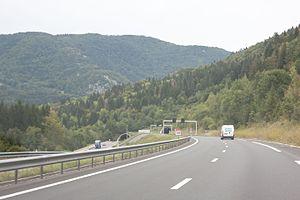
Le tunnel de Saint-Germain-de-Joux est un tunnel autoroutier français situé dans l'Ain, emprunté par l'autoroute A40.